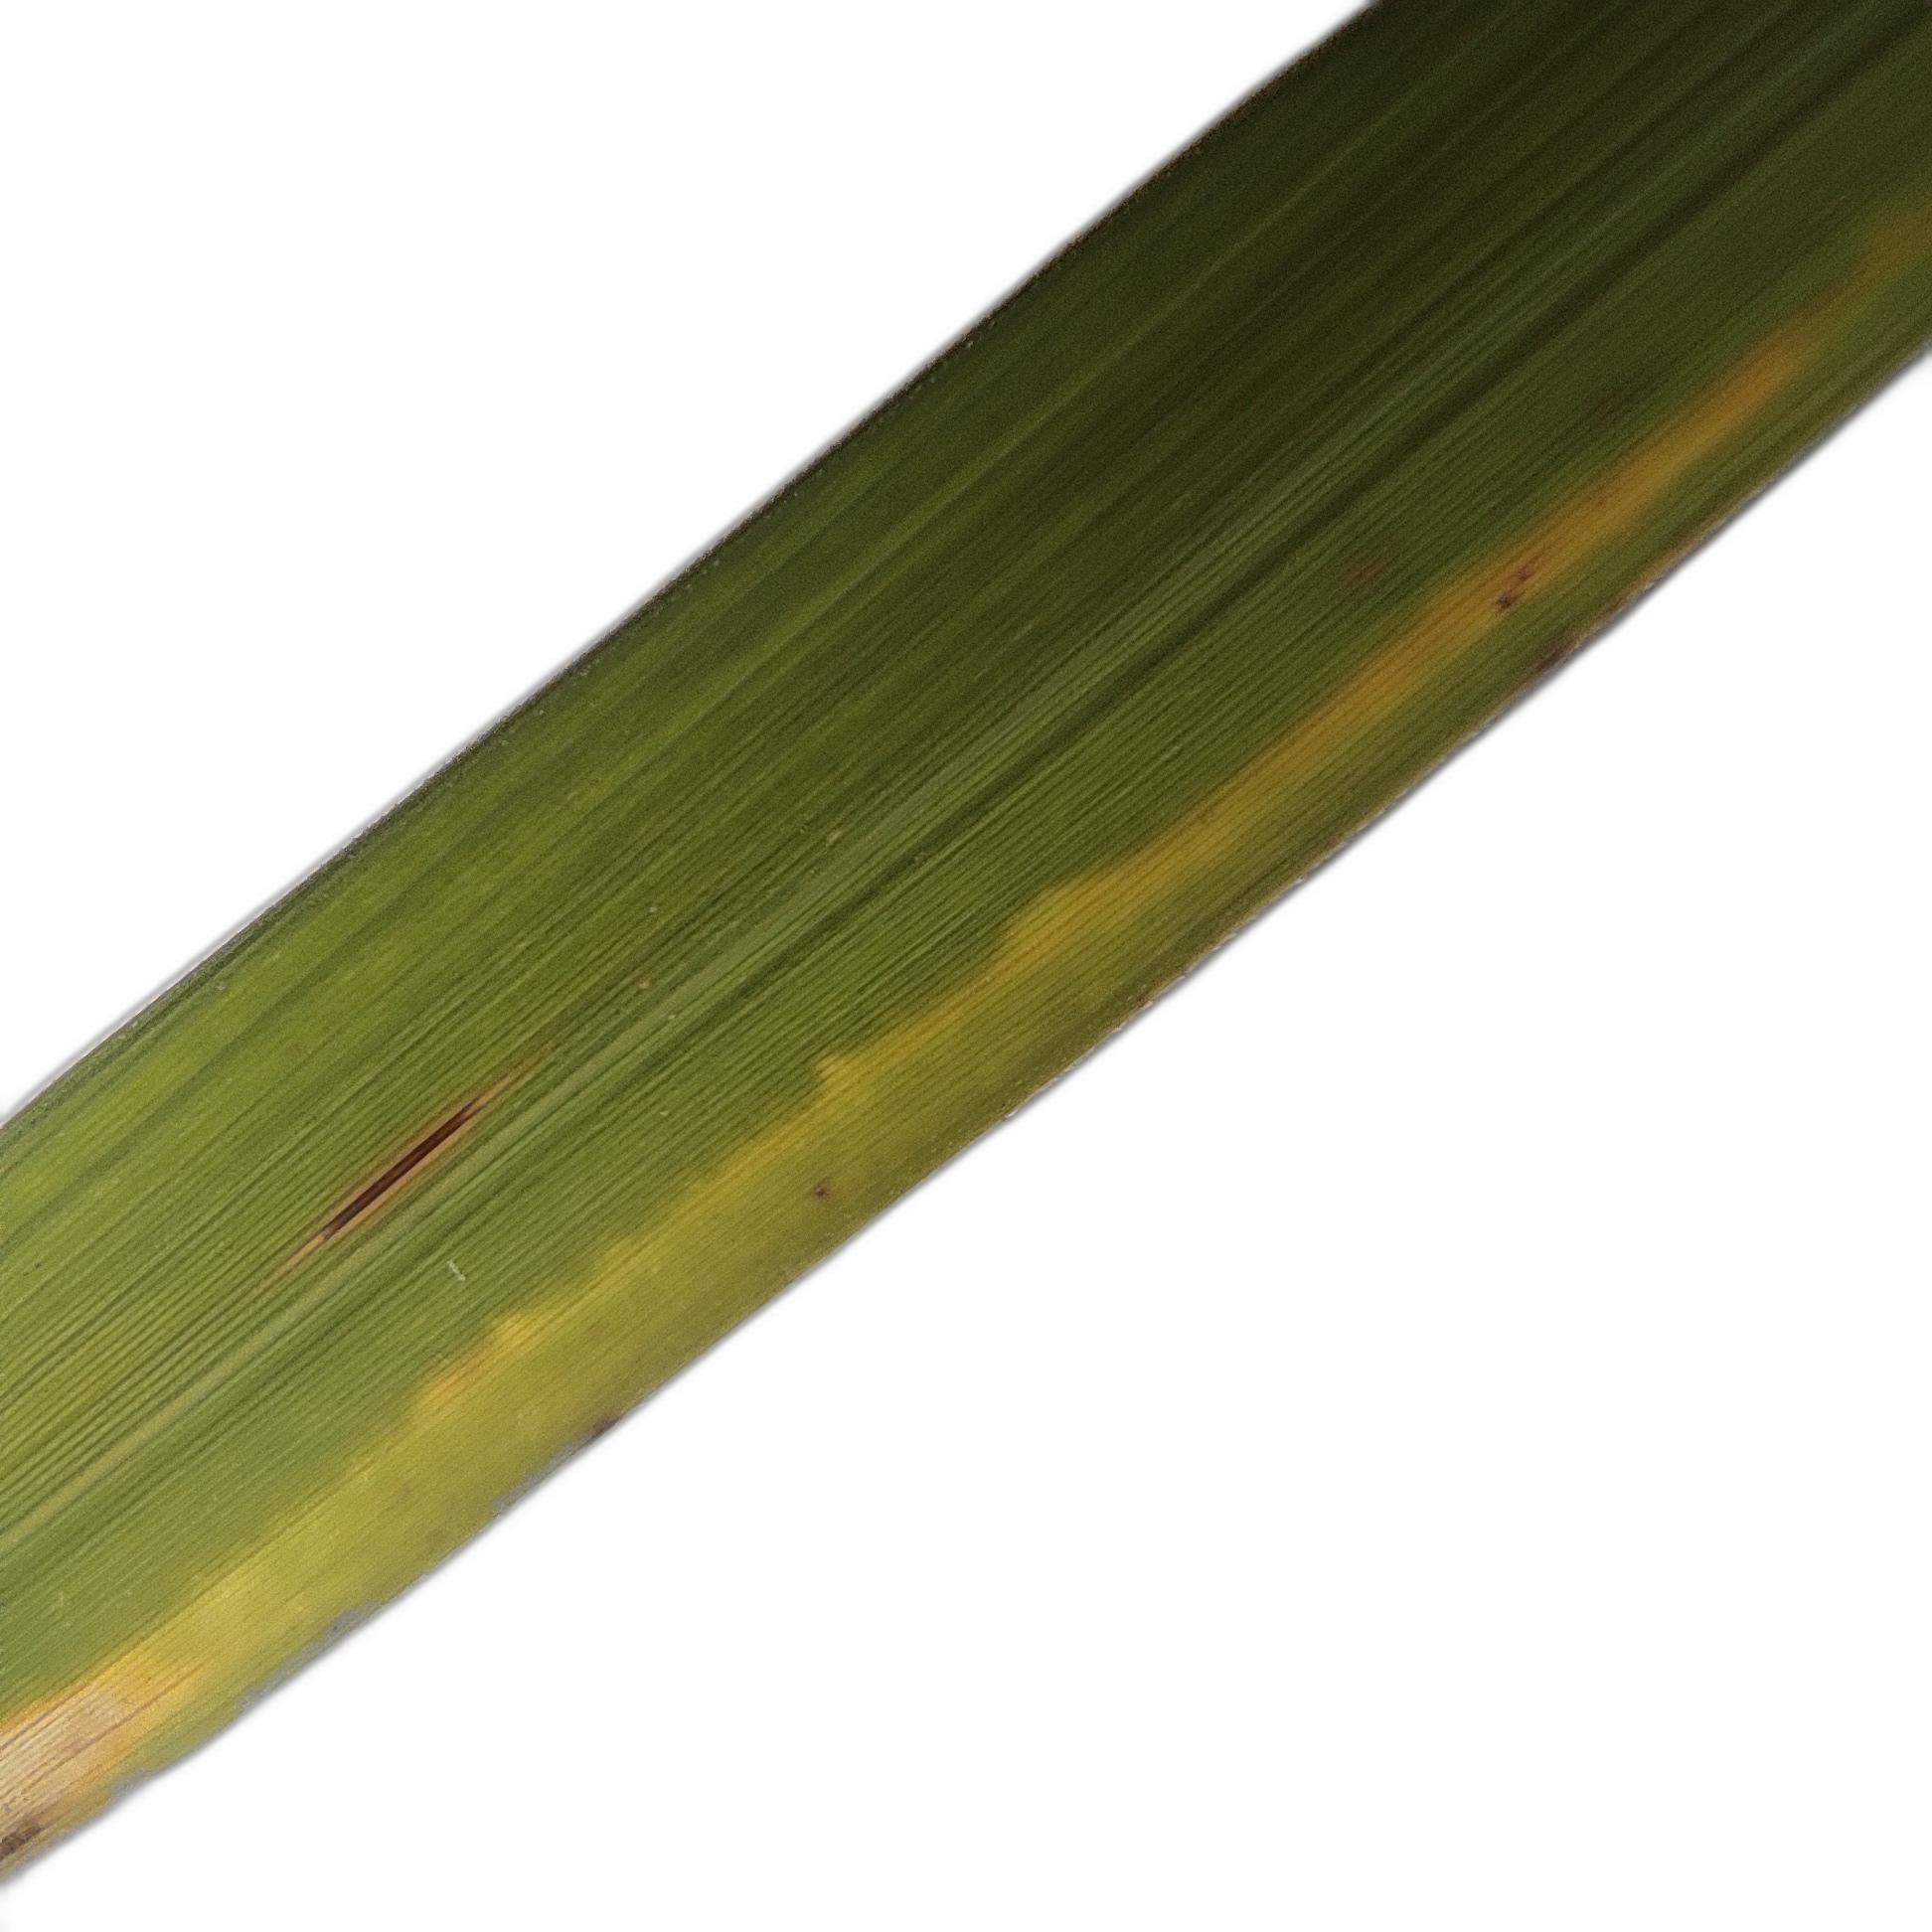
Label: Rice Stripes